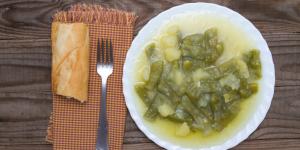
judias verdes con patatas con thermomix